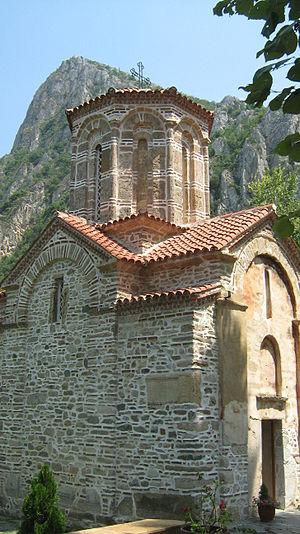
Le monastère de Matka ou monastère de la Dormition est un monastère orthodoxe situé dans la municipalité de Saraï, en Macédoine du Nord. Il se trouve au pied du mont Vodno, à quelques kilomètres au sud-ouest de Skopje et au bord de la Treska, à l'endroit où la rivière sort d'un défilé. Il a vraisemblablement été fondé vers 1337 par Boyko, le fils de Danitsa, seigneur de Matka.